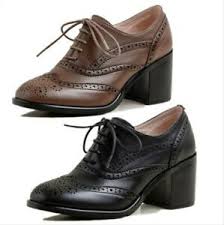
Label: Brogue